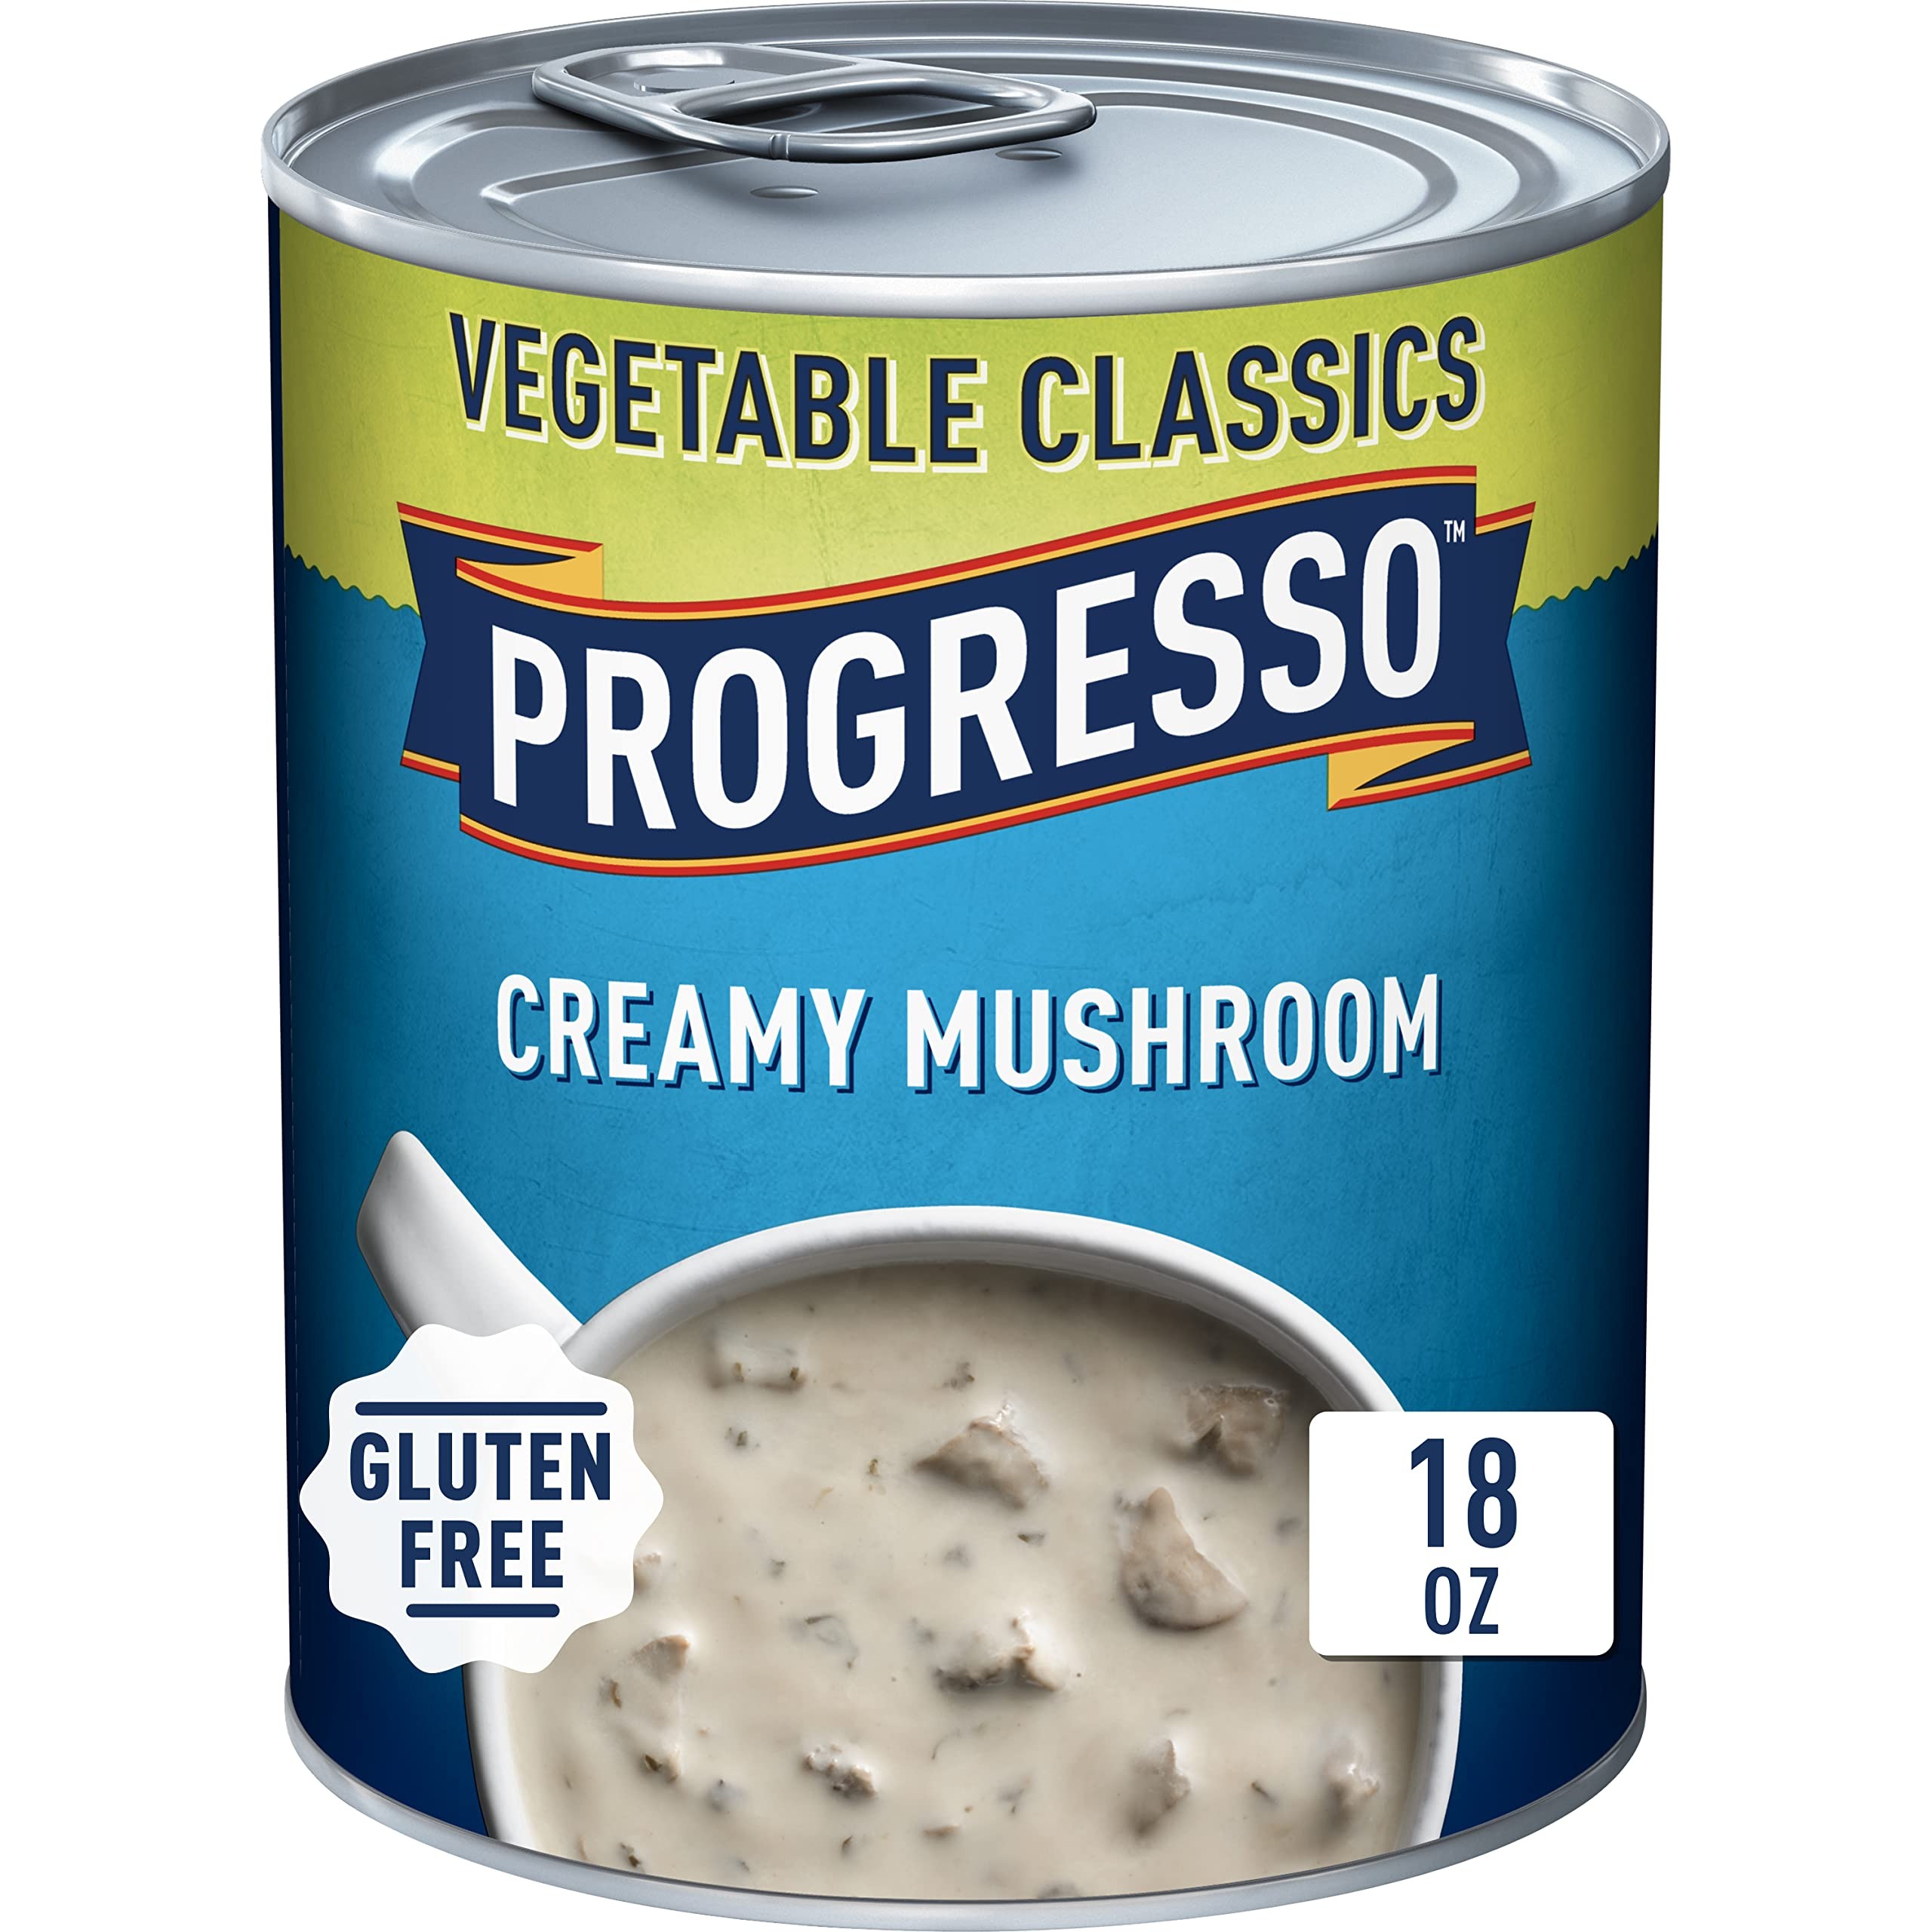
Item Name: Progresso Vegetable Classics, Creamy Mushroom Canned Soup, Gluten Free, 18 oz.
Bullet Point 1: CREAMY MUSHROOM SOUP: Savor each bite of Progresso Creamy Mushroom Soup made with portabella mushrooms in a thick, creamy broth
Bullet Point 2: QUALITY INGREDIENTS: No artificial flavors, no colors from artificial sources and no added MSG
Bullet Point 3: VEGETARIAN: This vegetable soup is a delicious addition to a comforting meal
Bullet Point 4: QUICK AND EASY: Convenient canned soups ready to eat in minutes
Bullet Point 5: CONTAINS: 18 oz
Value: 18.0
Unit: Ounce

Price: 2.495